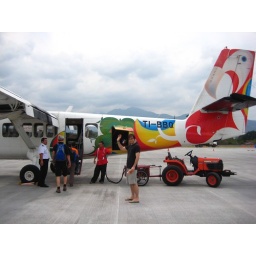
Pretty little twin engine, 12 seater plane that took us up over the mountains and down to Osa Peninsula